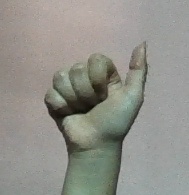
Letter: dhad